Marco I Sanudo

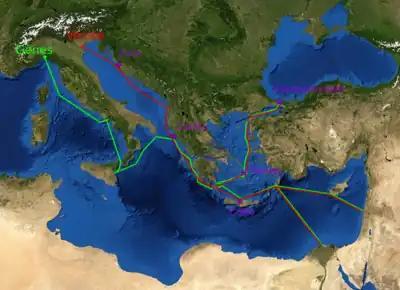
Genoese and Venetian trade routes with the places where Marco Sanudo's presence is proven.

After the 11th century, Italian merchant cities, mainly the Republic of Venice and Republic of Genoa, developed their trade with the Orient, mostly Constantinople and Egypt, the first stages of the silk road. Trade routes of both cities were almost identical. Venetian boats ran alongside the East coast of the Adriatic Sea with stops in Zara, Dyrrachium and Corfu, then around the Peloponnese with Koroni and up the Aegean and Cyclades with stops in Naxos, Euboea and Thessaloniki to Constantinople, or via Crete, Alexandria and Syria to Egypt. The Genoan ships ran alongside the West coast of Italy, crossed the Strait of Messina then the Strait of Otranto to Corfu, round the Peloponnese stopping at Monemvasia, up the Aegean and Cyclades with stops in Chios to Constantinople or via Milos, Naxos and Amorgos to Egypt and Syria. Thus, the cities were competing to control the stopping places.